The Devil Wears Nada

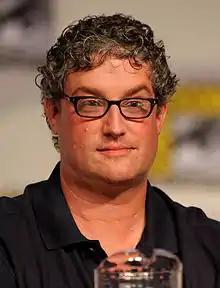
Al Jean has said that the sexual nature of the episode made the staff nervous.

"The Devil Wears Nada" was written by Tim Long and directed by Nancy Kruse. It is partly based on the film "The Devil Wears Prada", especially the scenes that feature an overworked and over-utilized Homer. The episode aired soon after the character Marge had appeared on the cover of the real-life adult magazine "Playboy". Executive producer Al Jean told the "Toronto Sun" that this episode was "a little bit of a reference to Marge's recent encounter with Playboy". Jean explained, though, that the writers came up with the storyline for "The Devil Wears Nada" over a year before the episode aired and they did not know back then that Marge would become a "Playboy" cover girl. Jean said that was "an independent offer from "Playboy". But we thought, to be smart, we should probably have the episode and Marge's cover come out around the same time." In regards to Marge's explicit plotline in the episode, Jean commented that the "Simpsons" staff is "always a bit nervous when we push the boundaries or do something unusual and I usually think that's where we do our best stuff, and this episode is definitely one of those cases."